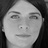
Emotion: neutral